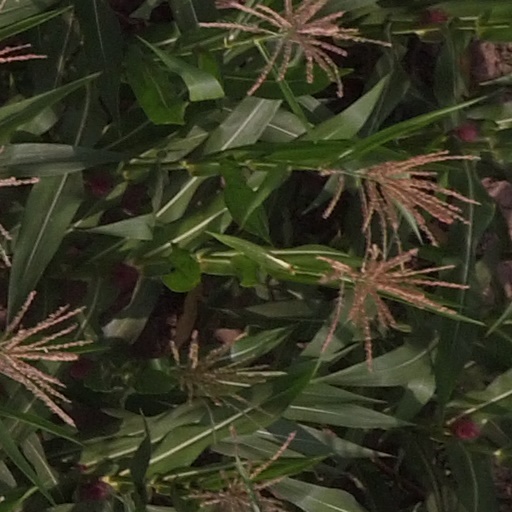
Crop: maize; corn